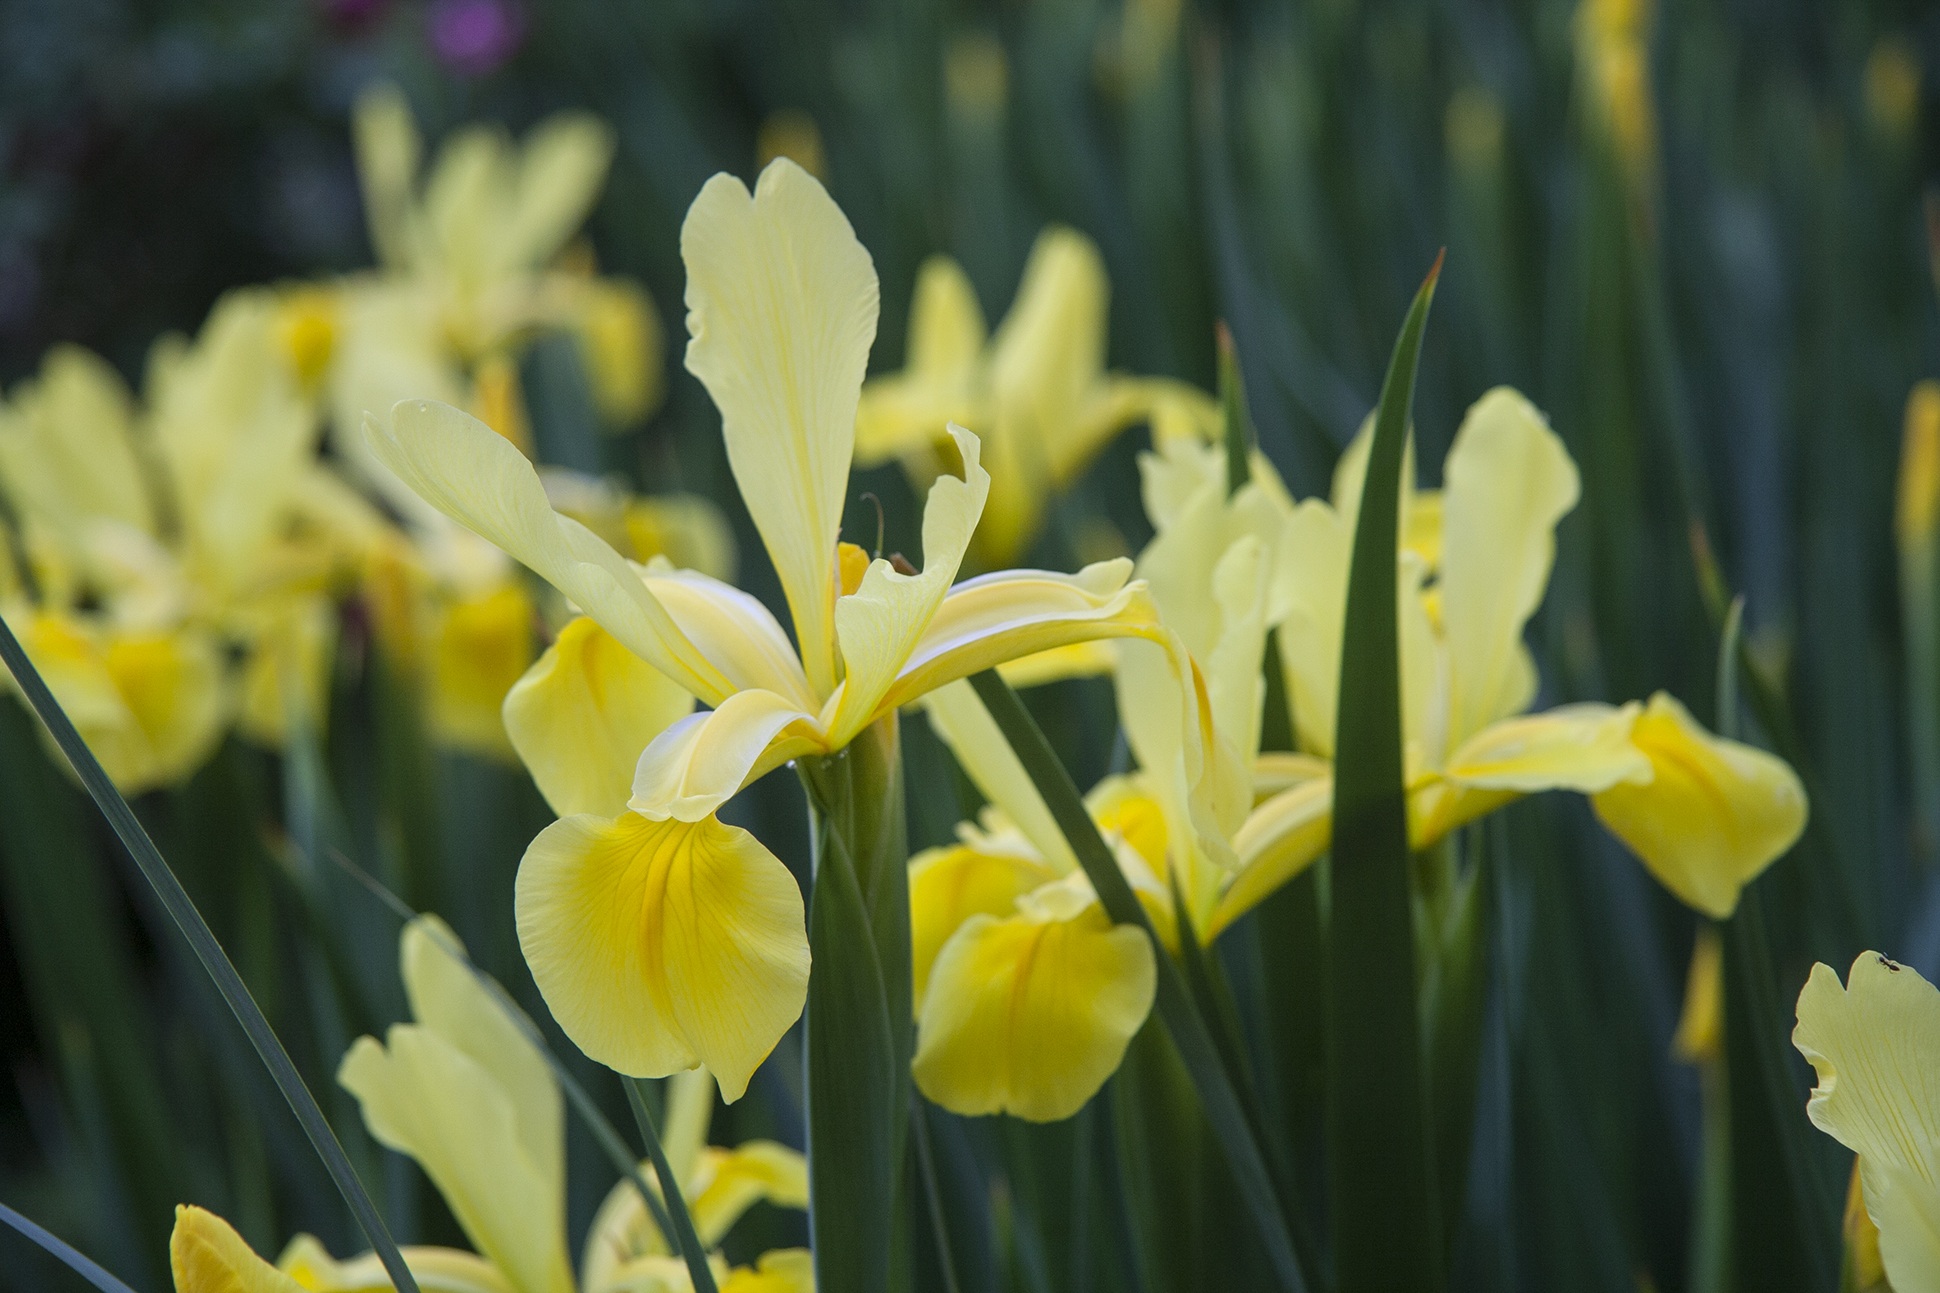
nature, plant, flower, bloom, summer, spring, botany, yellow, garden, flora, iris, bright, narcissus, flowering, flowering plant, plant stem, land plant